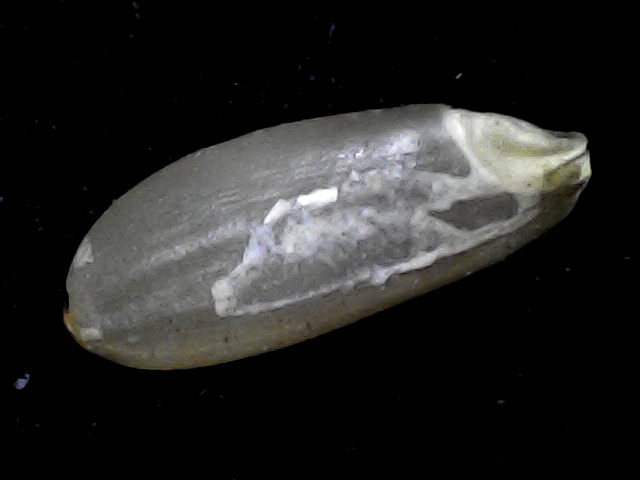
Rice variety: BD72